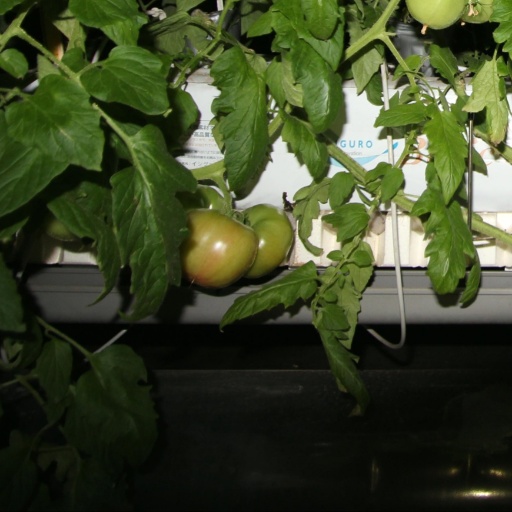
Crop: tomato